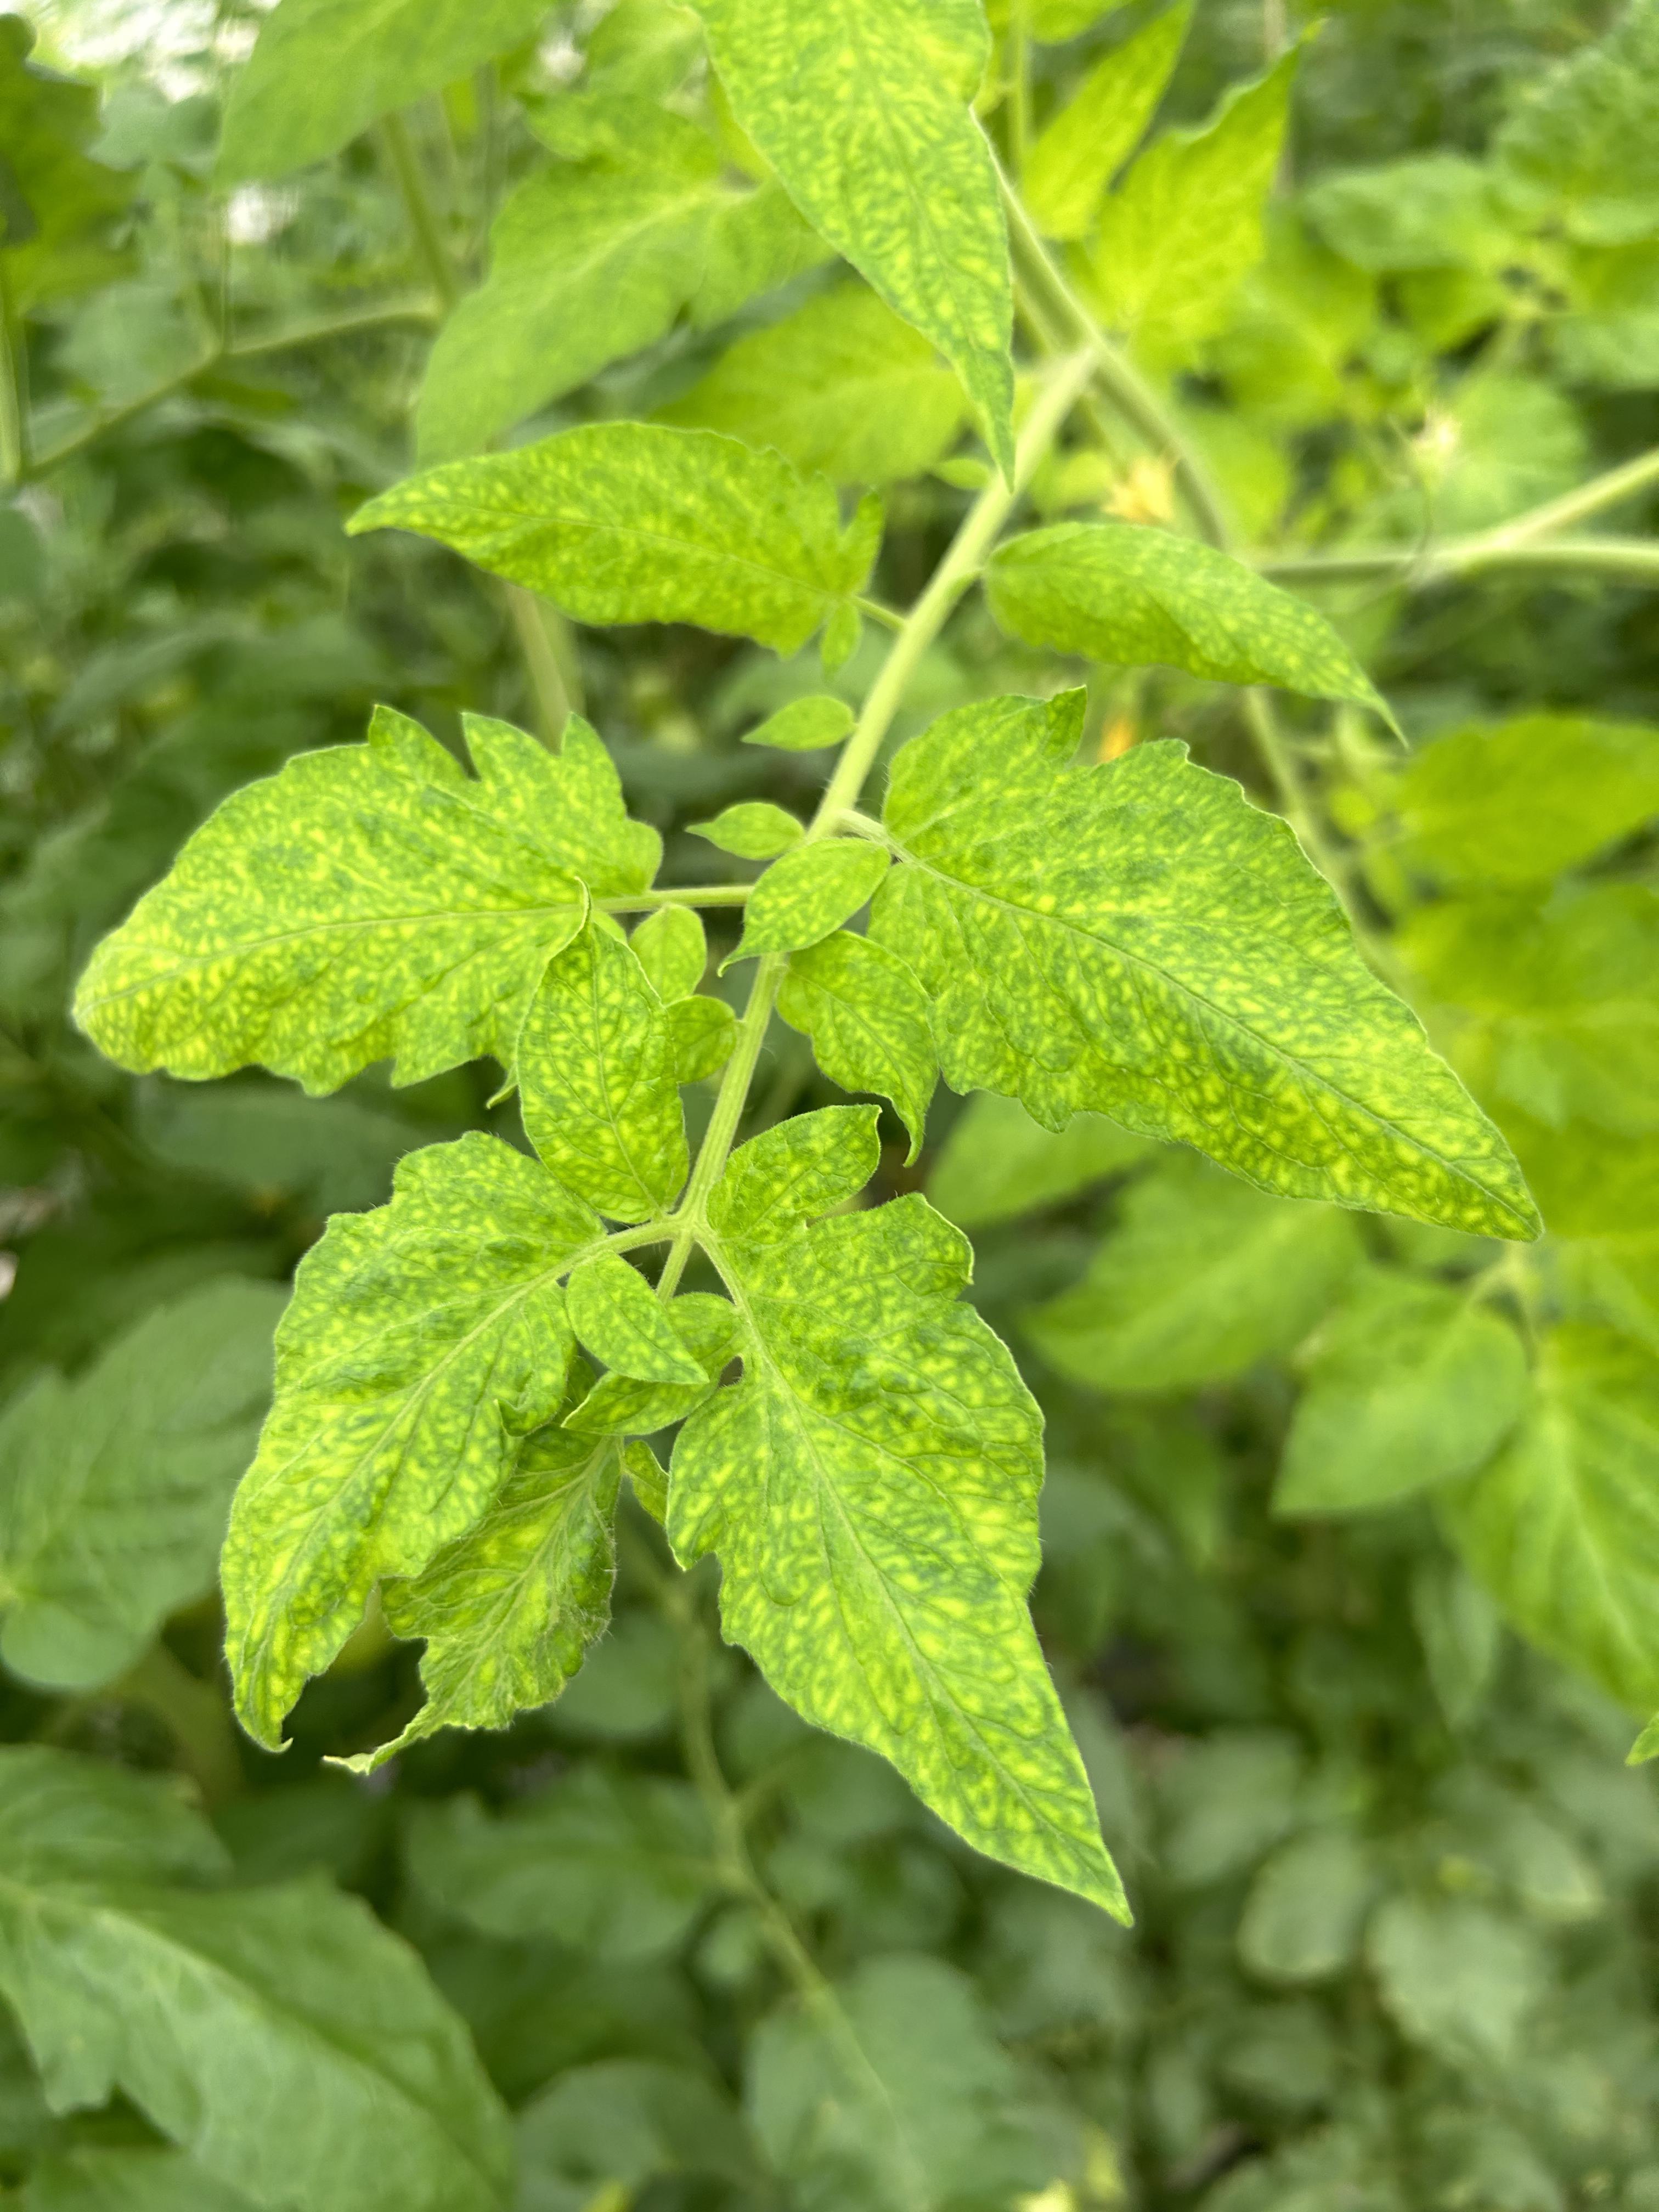
Disease: Viral